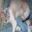
Label: cat